Union Jack dress

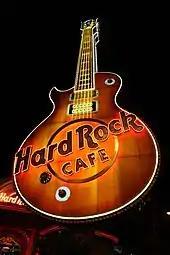
Sign of the Hard Rock Cafe Las Vegas, where the dress is displayed.

The Spice Girls were scheduled to open the 1997 Brit Awards, where they were nominated for five awards. Halliwell was given a black Gucci minidress to perform in, which she deemed too "boring". Deciding to "celebrate being British", she asked her sister Natalie to stitch a Union Jack tea towel onto the front of the black dress as a patriotic gesture. To avoid being associated with the National Front, Halliwell also had the CND peace symbol stitched onto the back of the dress. Halliwell wore the dress at the Brit Awards on 24 February 1997, where the group accepted two awards and performed a medley of "Wannabe" and "Who Do You Think You Are".